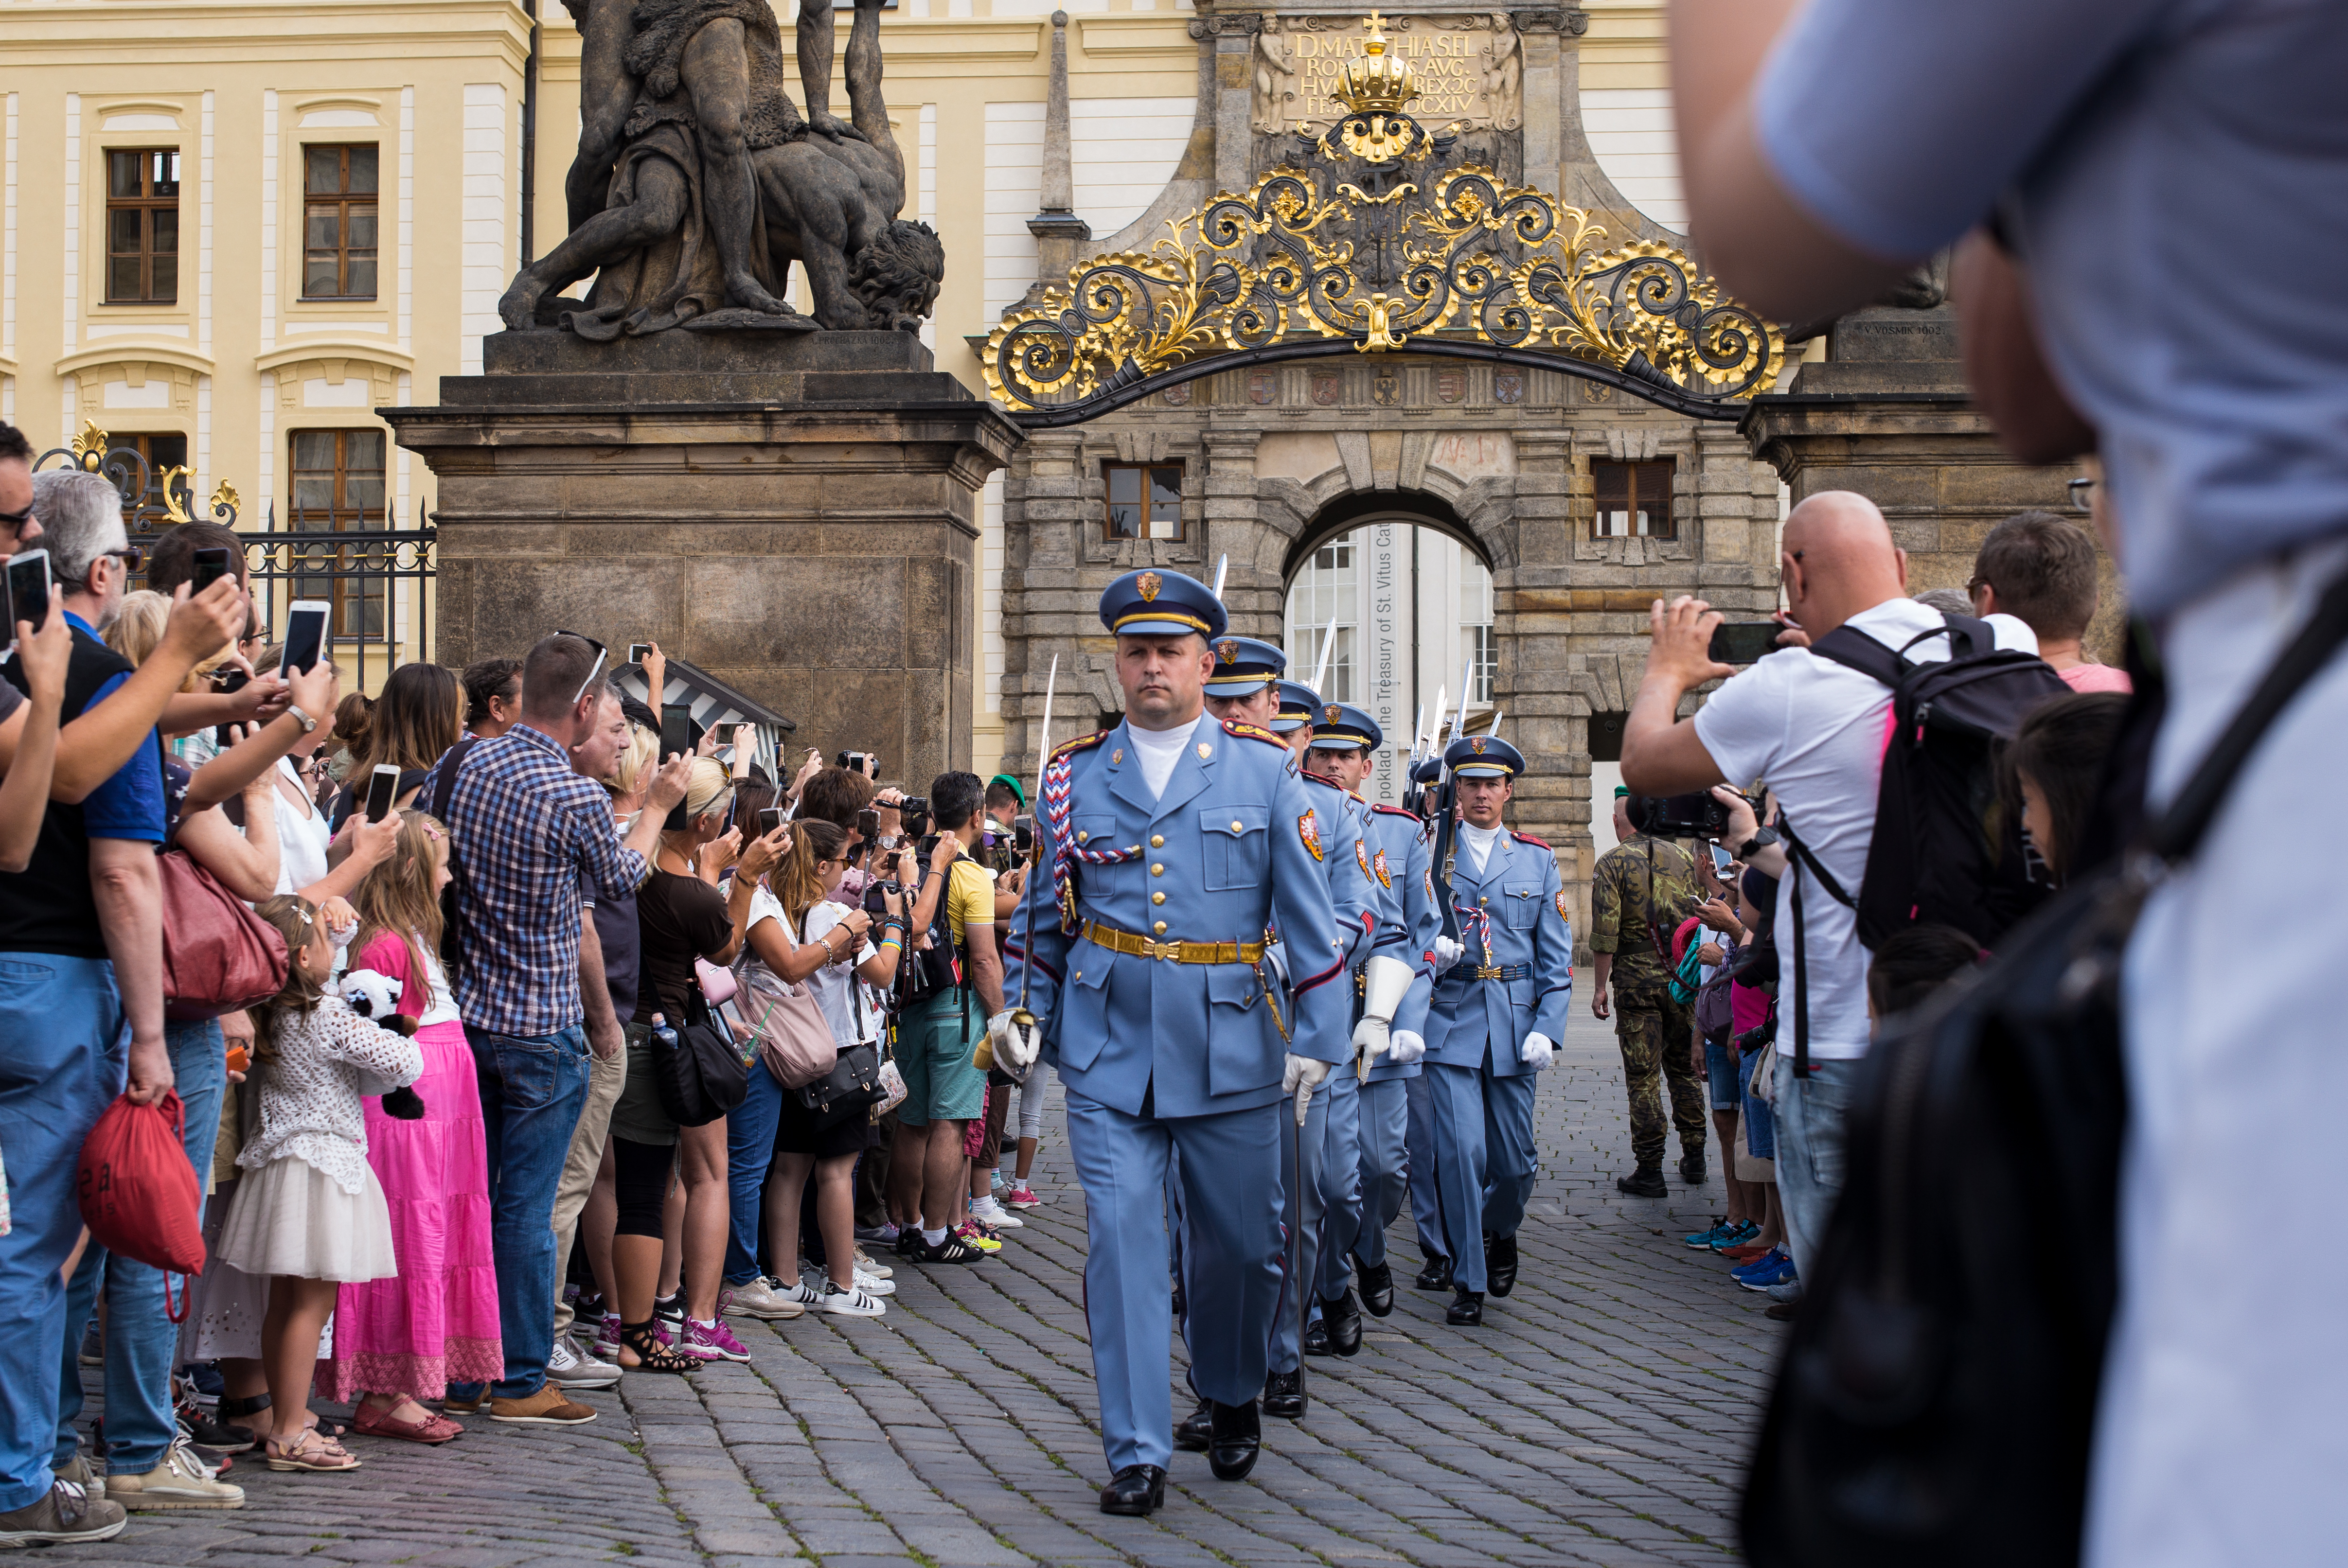
people, street, city, crowd, cityscape, summer, travel, europe, castle, prague, tourism, ceremony, m, temple, praga, 50, tradition, leica, 240, summilux, hrad, hradcany, czech, czechia, cesko, praha, praag, prag, changing, prazsky, guards, uniforms